Prince Kan'in Kotohito

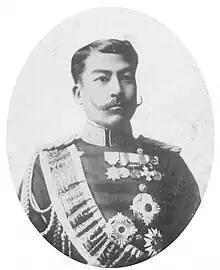
Prince Kan'in Kotohito in 1907

Prince Kan'in entered the Imperial Japanese Army Academy in 1877 and graduated in 1881. Emperor Meiji sent him as a military attaché to France in 1882 to study military tactics and technology. He graduated from the Army Staff College in 1894, specializing in cavalry. He commanded the 1st Cavalry Regiment from 1897 to 1899.